Lampang province

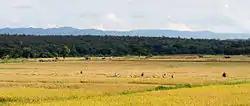
Rice harvest in Wang Nuea District with the mountains of the Phi Pan Nam Range in the distance

Lampang is known for the production of ceramic goods and its mining operations. A great deal of ball clay, china stone, and lignite are extracted from the surrounding mountains.